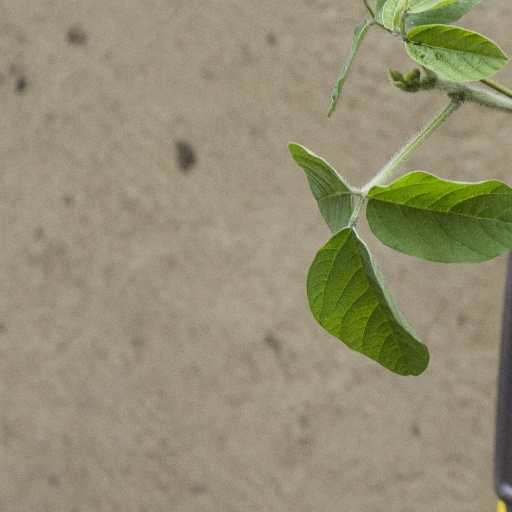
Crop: soybean